Balqa (region)

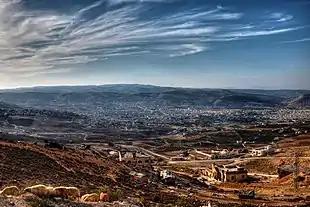
The landscape of the Balqa as seen from a hill in the Baqa'a suburb of Amman

The Balqa (transliteration: "al-Balqāʾ"), known colloquially as the Balga, is a geographic region in central Jordan generally defined as the highlands east of the Jordan Valley in between the Zarqa River to the north and the Wadi Mujib gorge to the south.